Lurgan Park Rally

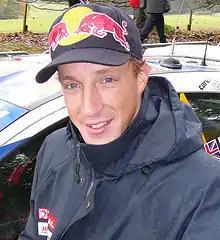
Meeke won the 2012 rally.

The Lurgan Park Rally began in 1980 in a rally won by the late Bertie Fisher. The rally almost folded before the 2009 rally because of no main sponsor when Turkington backed out but was saved by Orchard Motorsport. Unlike Rallies in the Irish Tarmac Rally Championship and other rallies in Northern Ireland, it wasn't cancelled during the 2001 Foot and Mouth disease crisis. Mark Higgins finished second in 2004, 2007 and 2008, behind Kevin Lynch. Lynch holds the record for most consecutive victories with 5 from 2004 to 2008, whilst Kenny McKinstry holds the record for most wins with 11. The last rally was held in 2016, it was announced in March 2017 that the 2017 rally would not go ahead.